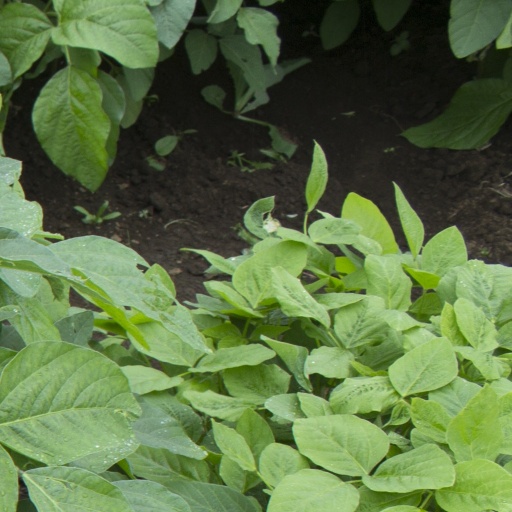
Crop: soybean